Eurofighter Typhoon

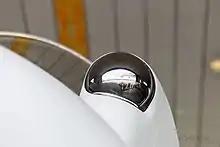
PIRATE IRST

In the event of pilot disorientation, the Flight Control System allows for rapid and automatic recovery by the simple press of a button. On selection of this cockpit control, the FCS takes full control of the engines and flying controls and automatically stabilises the aircraft in a wings level, gentle climbing attitude at 300 knots until the pilot is ready to retake control. The aircraft also has an Automatic Low-Speed Recovery system (ALSR) which prevents it from departing from controlled flight at very low speeds and high angle of attack. The FCS system is able to detect a developing low-speed situation and to raise an audible and visual low-speed cockpit warning. This gives the pilot sufficient time to react and to recover the aircraft manually. If the pilot does not react, however, or if the warning is ignored, the ALSR takes control of the aircraft, selects maximum dry power for the engines and returns the aircraft to a safe flight condition. Depending on the attitude, the FCS employs an ALSR "push", "pull" or "knife-over" manoeuvre.